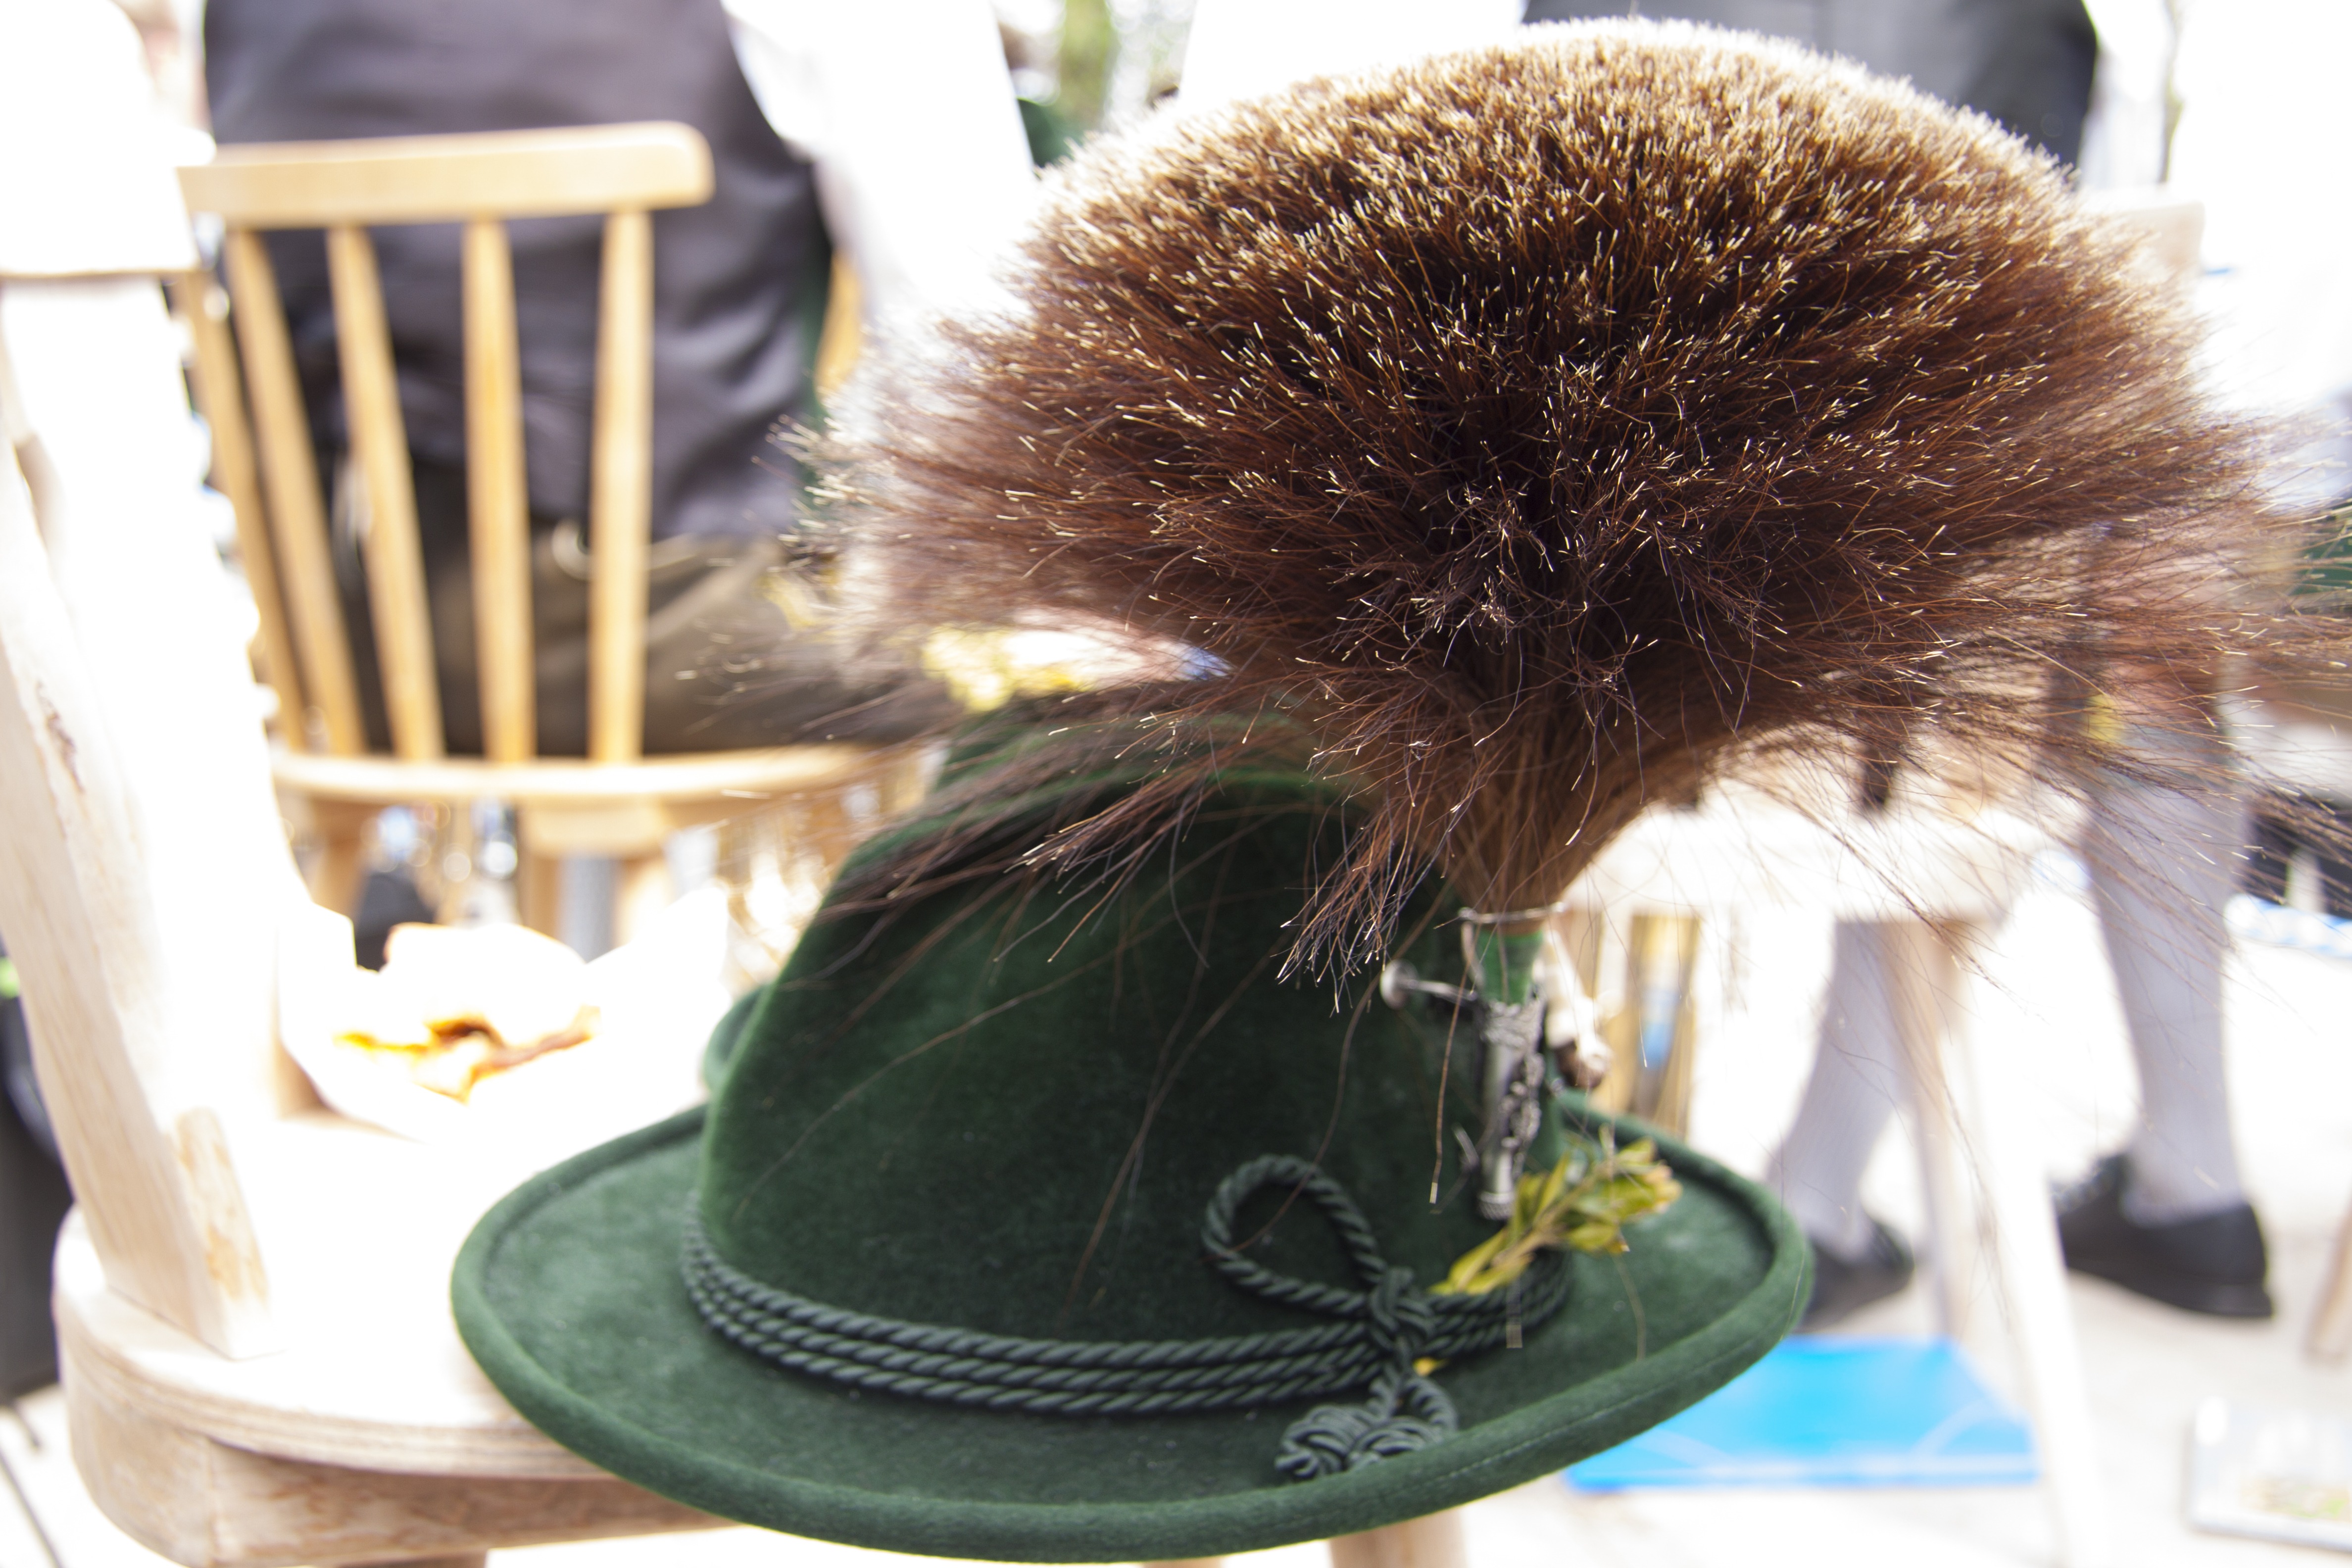
chair, fur, hat, clothing, headgear, hairstyle, cap, costume, filed, upper bavaria, gamsbart, hat decoration, gaemsbart